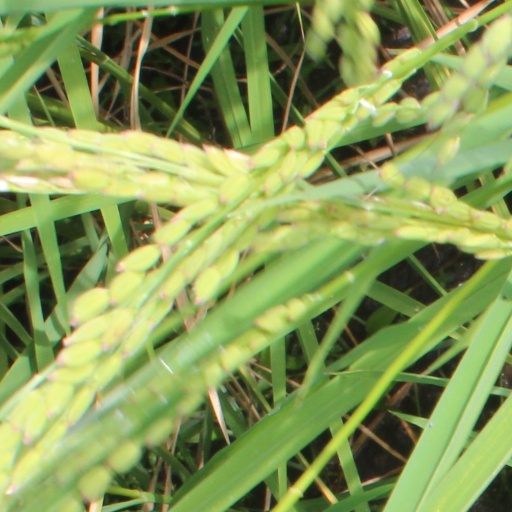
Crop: rice